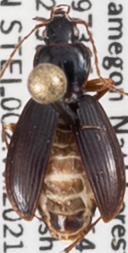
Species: Synuchus impunctatus
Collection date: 2021-07-27
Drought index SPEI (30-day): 0.312
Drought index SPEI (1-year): -0.128
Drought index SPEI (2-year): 1.13